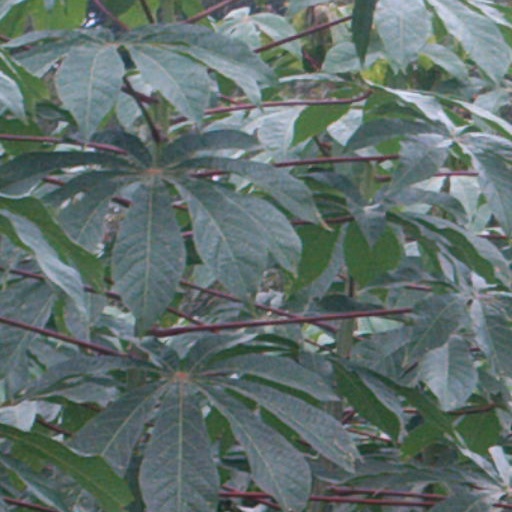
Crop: cassava